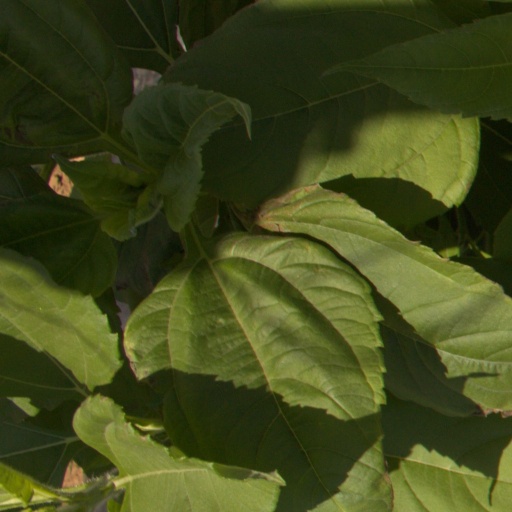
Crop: Jerusalem artichoke